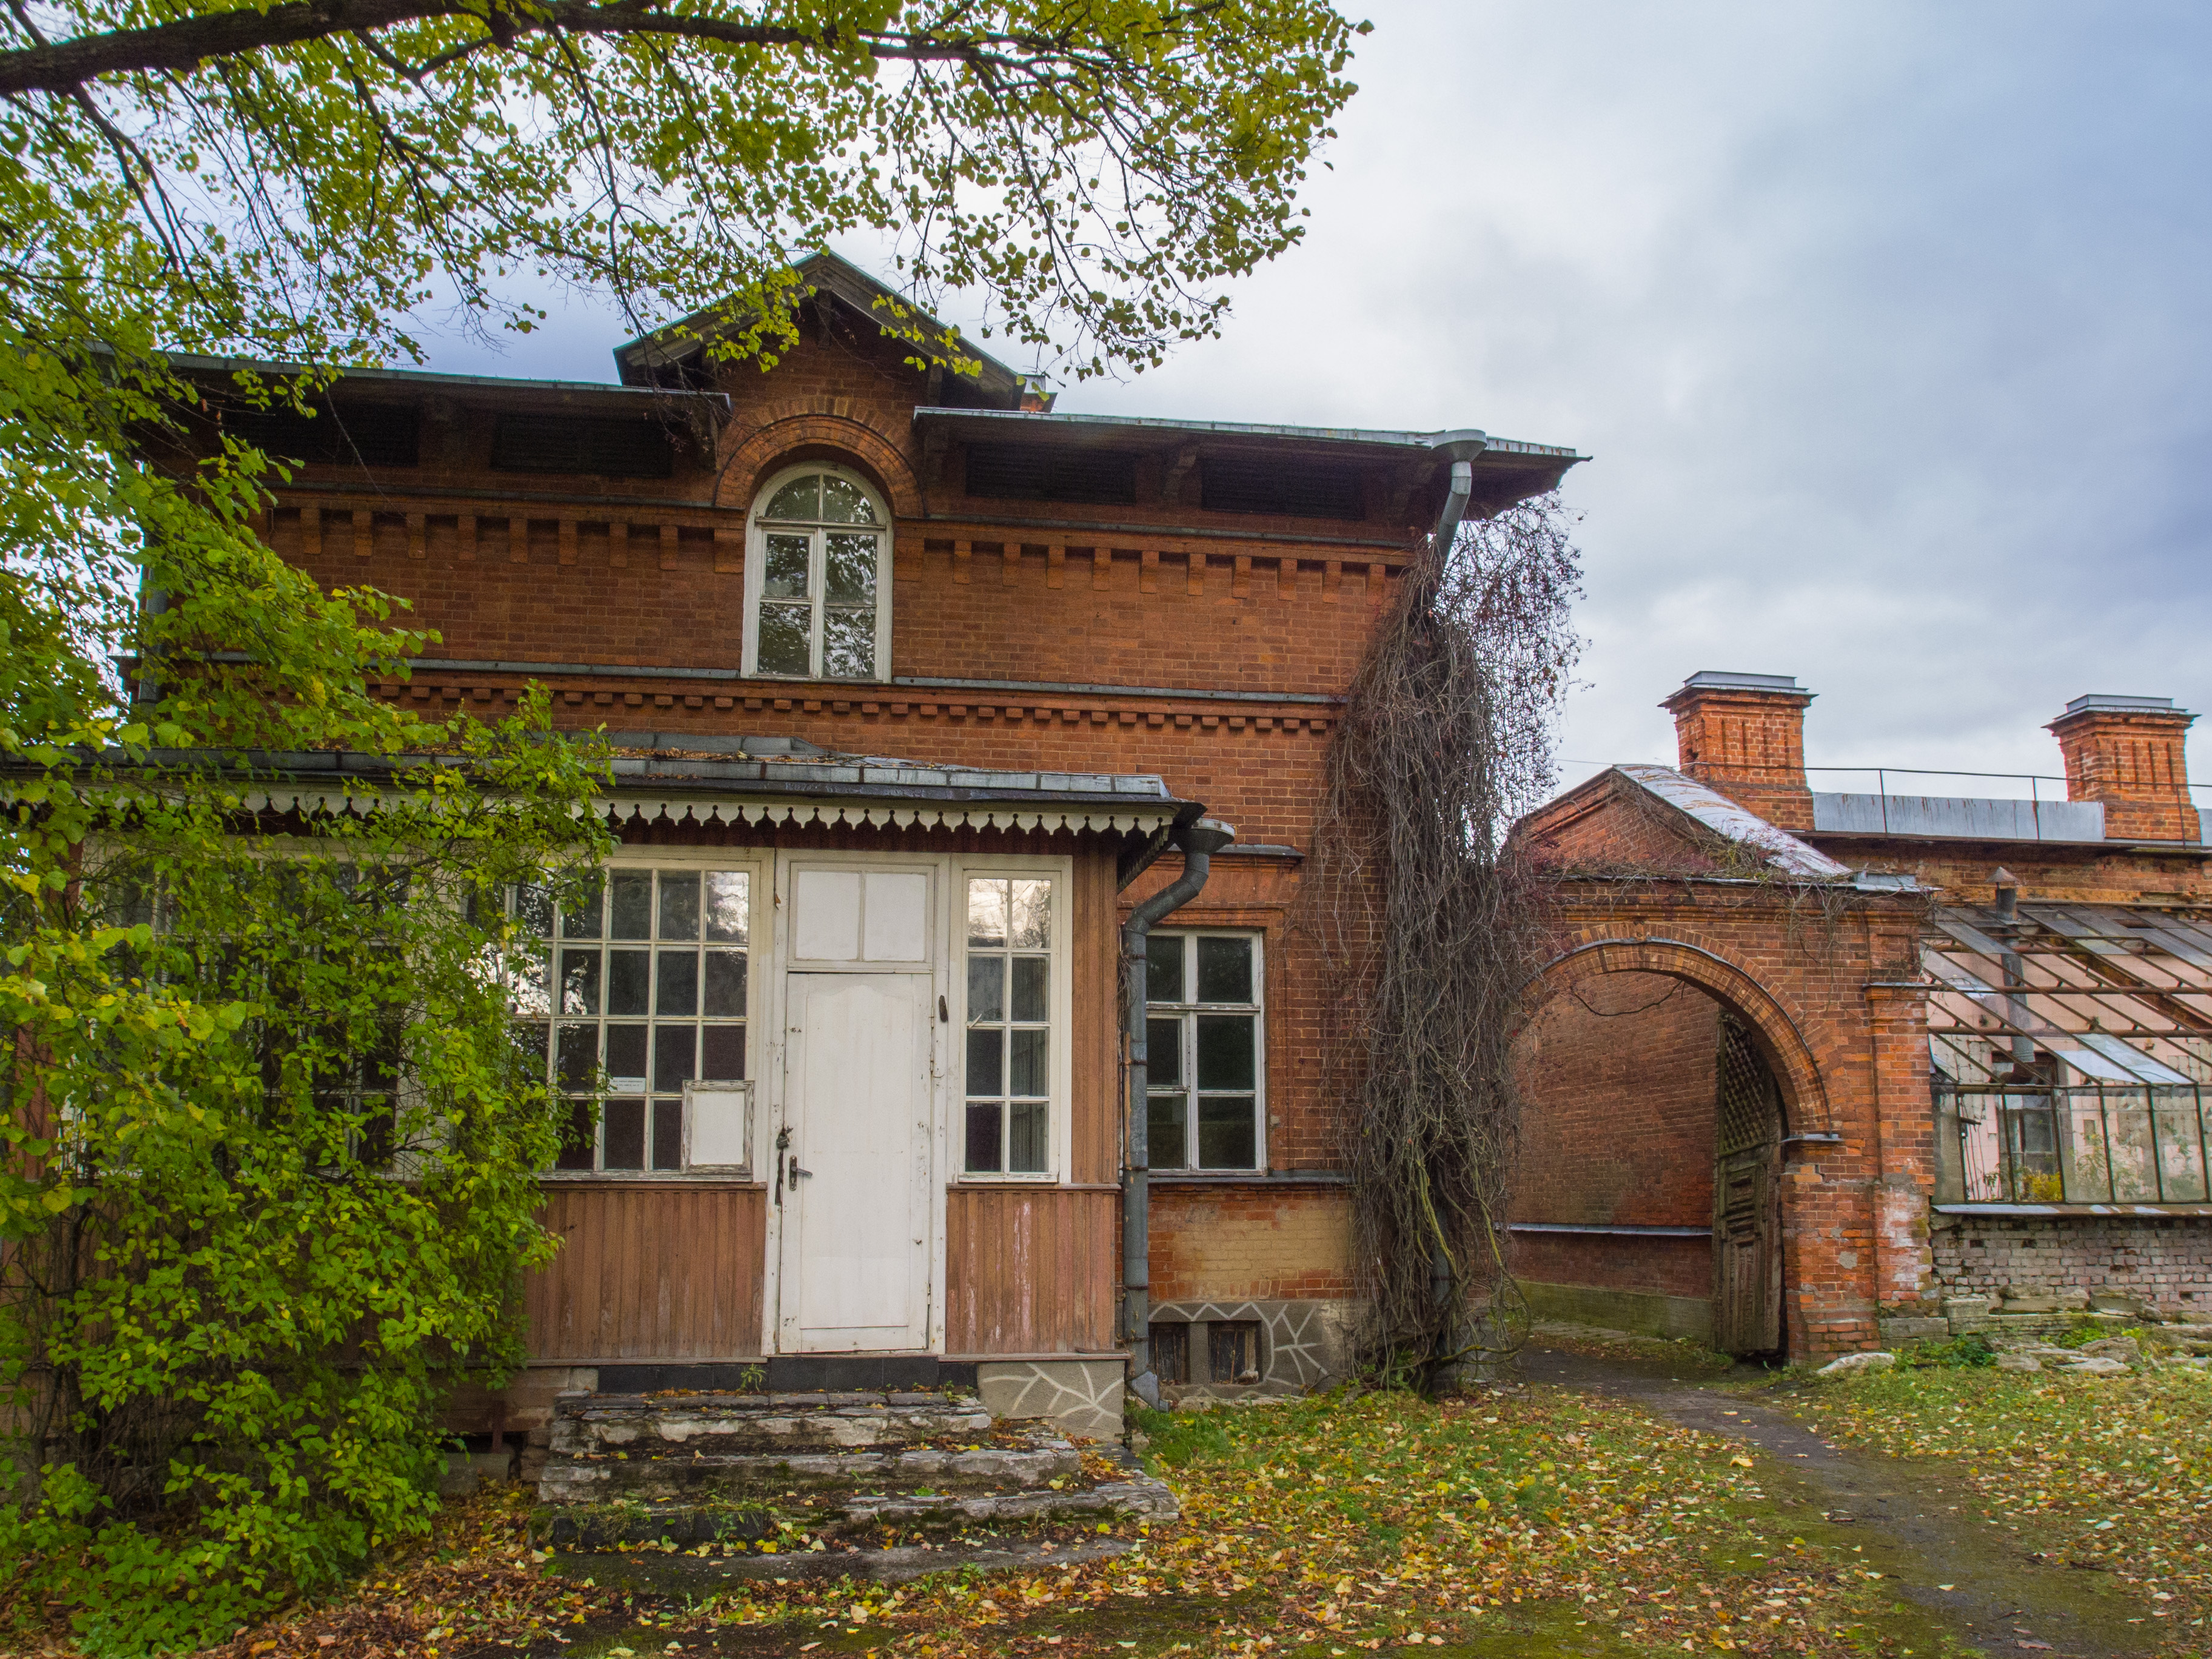
image, house, property, home, building, architecture, estate, residential area, real estate, tree, window, rural area, roof, mansion, facade, cottage, grass, brick, historic house, manor house, farmhouse, villa, door